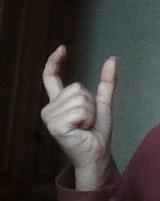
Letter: nun